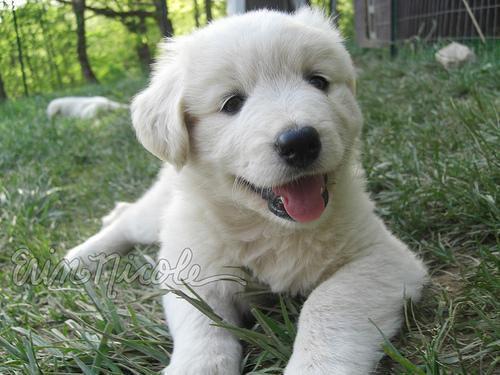
samoyed